Iberian ibex

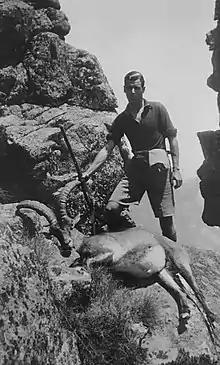
The Count of Teba posing with a killed Iberian ibex of Gredos, photographed by the 11th Marquess of Valdueza, 1950s

The Iberian ibex has a unique way of signaling others when a potential predator has been spotted. First the ibex will have an erect posture with its ears and head pointing in the direction of the potential predator. The caller will then signal the other ibexes in the group with one or more alarm calls. Once the group has heard the alarm calls, they will flee to another area that is usually an advantageous vantage point like a rocky slope where the predator cannot reach. The ibex usually flees in a very coordinated fashion that is led by an experienced adult female in female-juvenile groups and an experienced male in male-only groups. This possibly allows the group to escape in a more efficient way as the more experienced ibex will know which slope to run to. However, since their alarm calls consists of an abrupt explosive whistle, it can easily be heard by predators and quickly be located even from a distance.